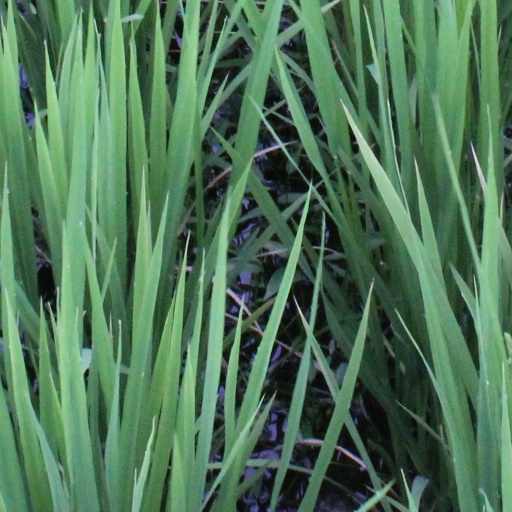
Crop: rice